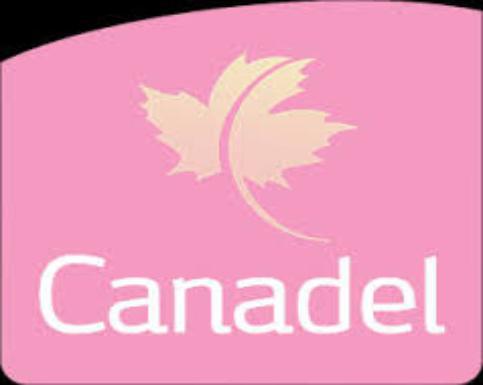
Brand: canadel
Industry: Necessities